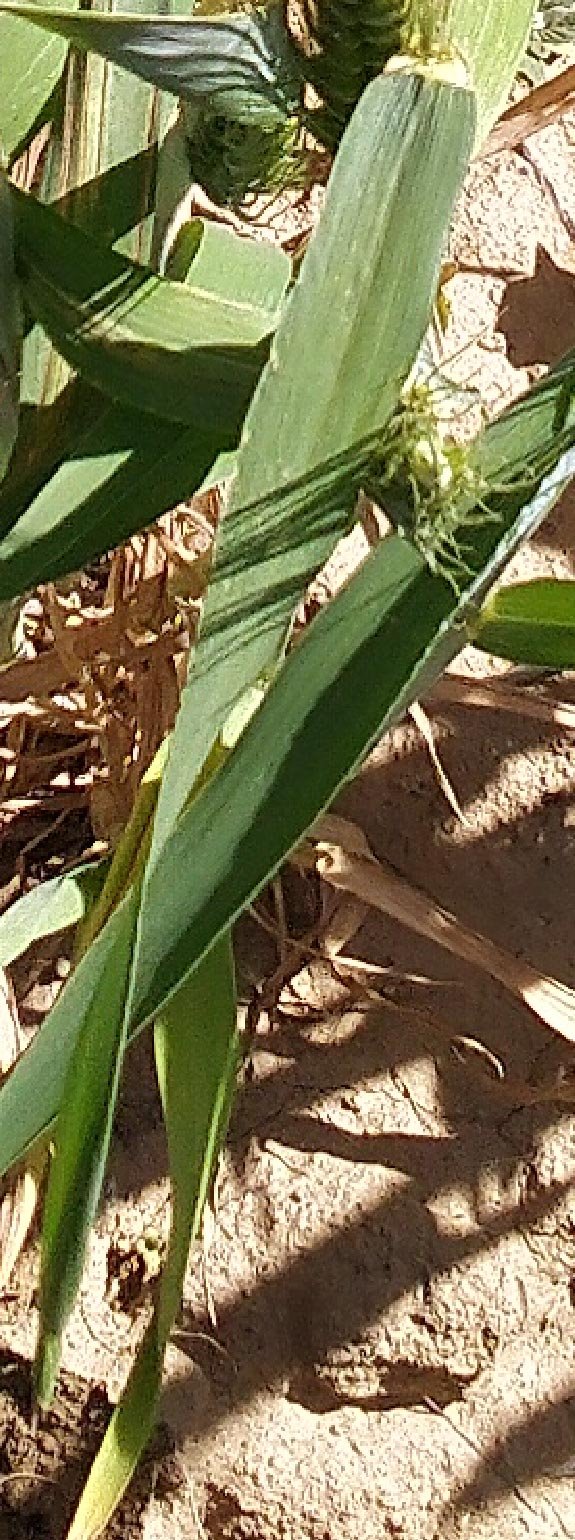
Label: Wheat___Healthy